Berbérati

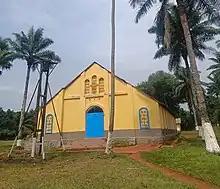
Evangelical Baptist Church of Berbérati

Places of worship in Berbérati are predominantly Christian churches and temples: Evangelical Lutheran Church of the Central African Republic (Lutheran World Federation), Evangelical Baptist Church of the Central African Republic (Baptist World Alliance), Roman Catholic Diocese of Berbérati (Catholic Church). There are also Muslim mosques.